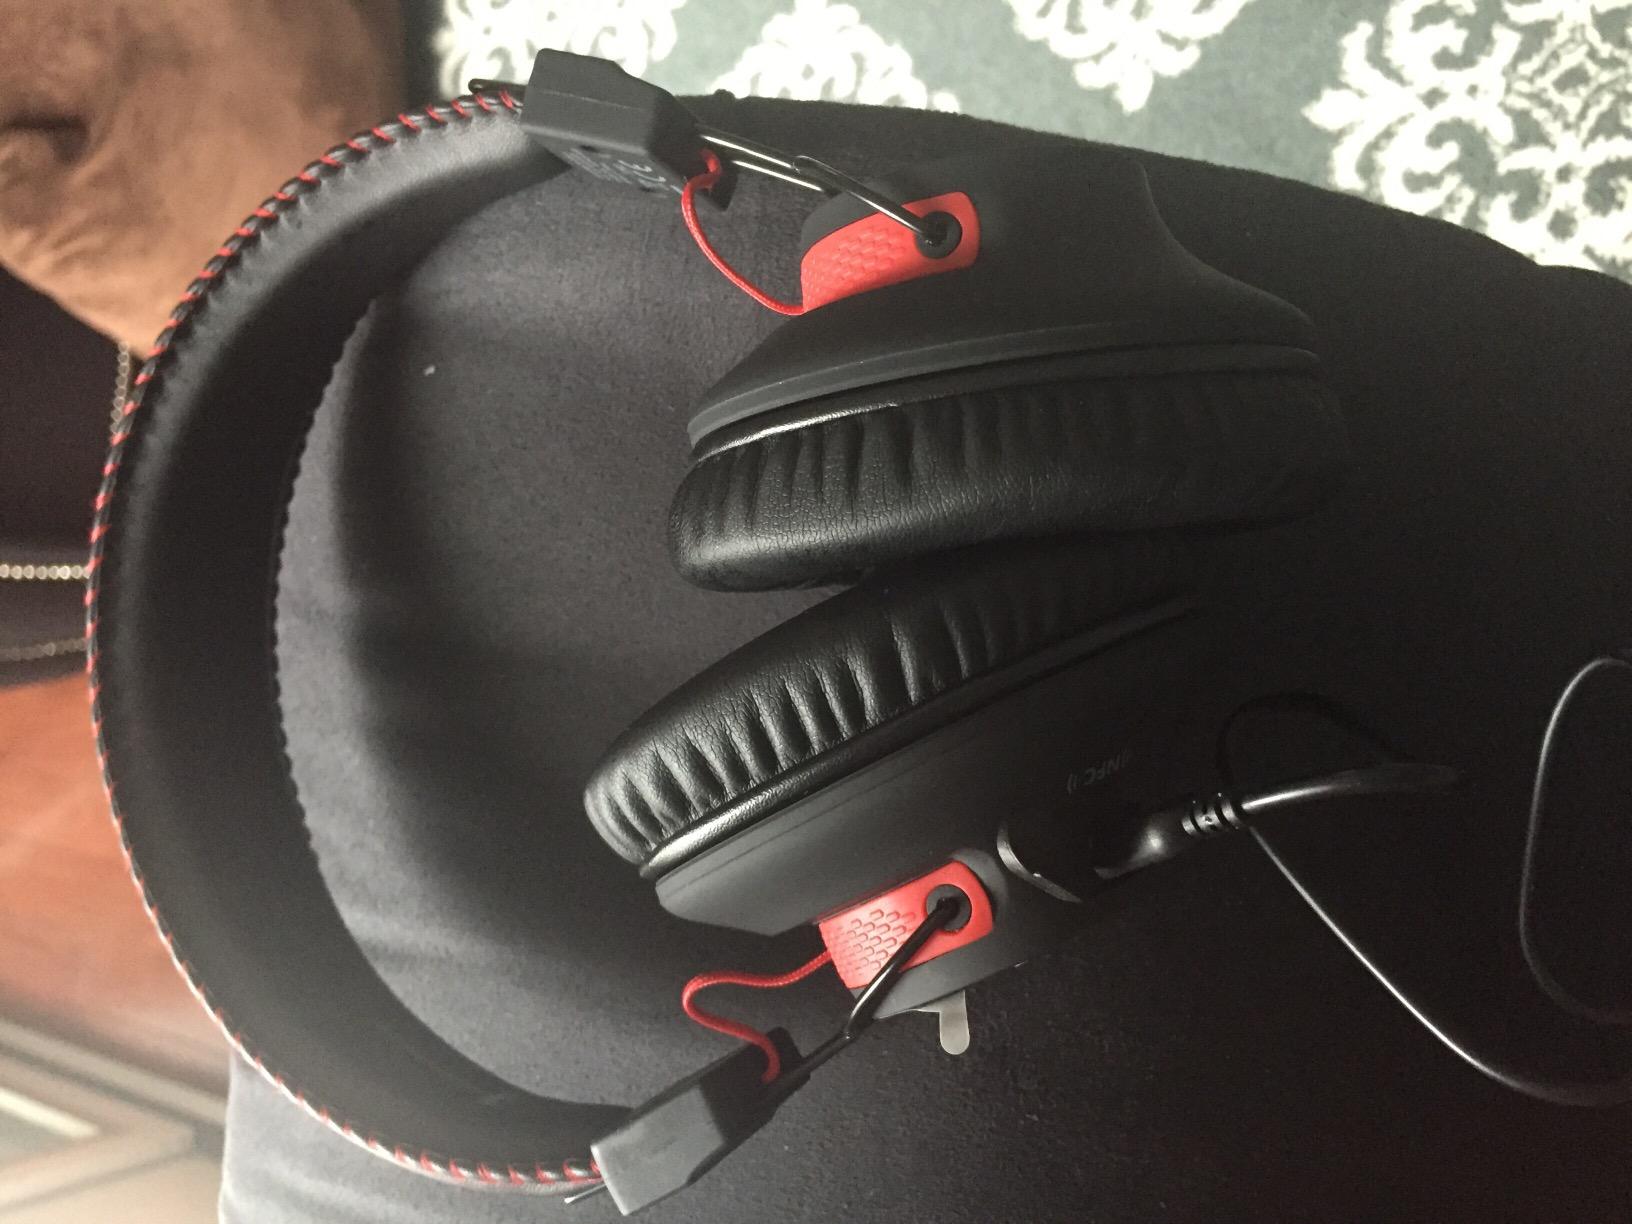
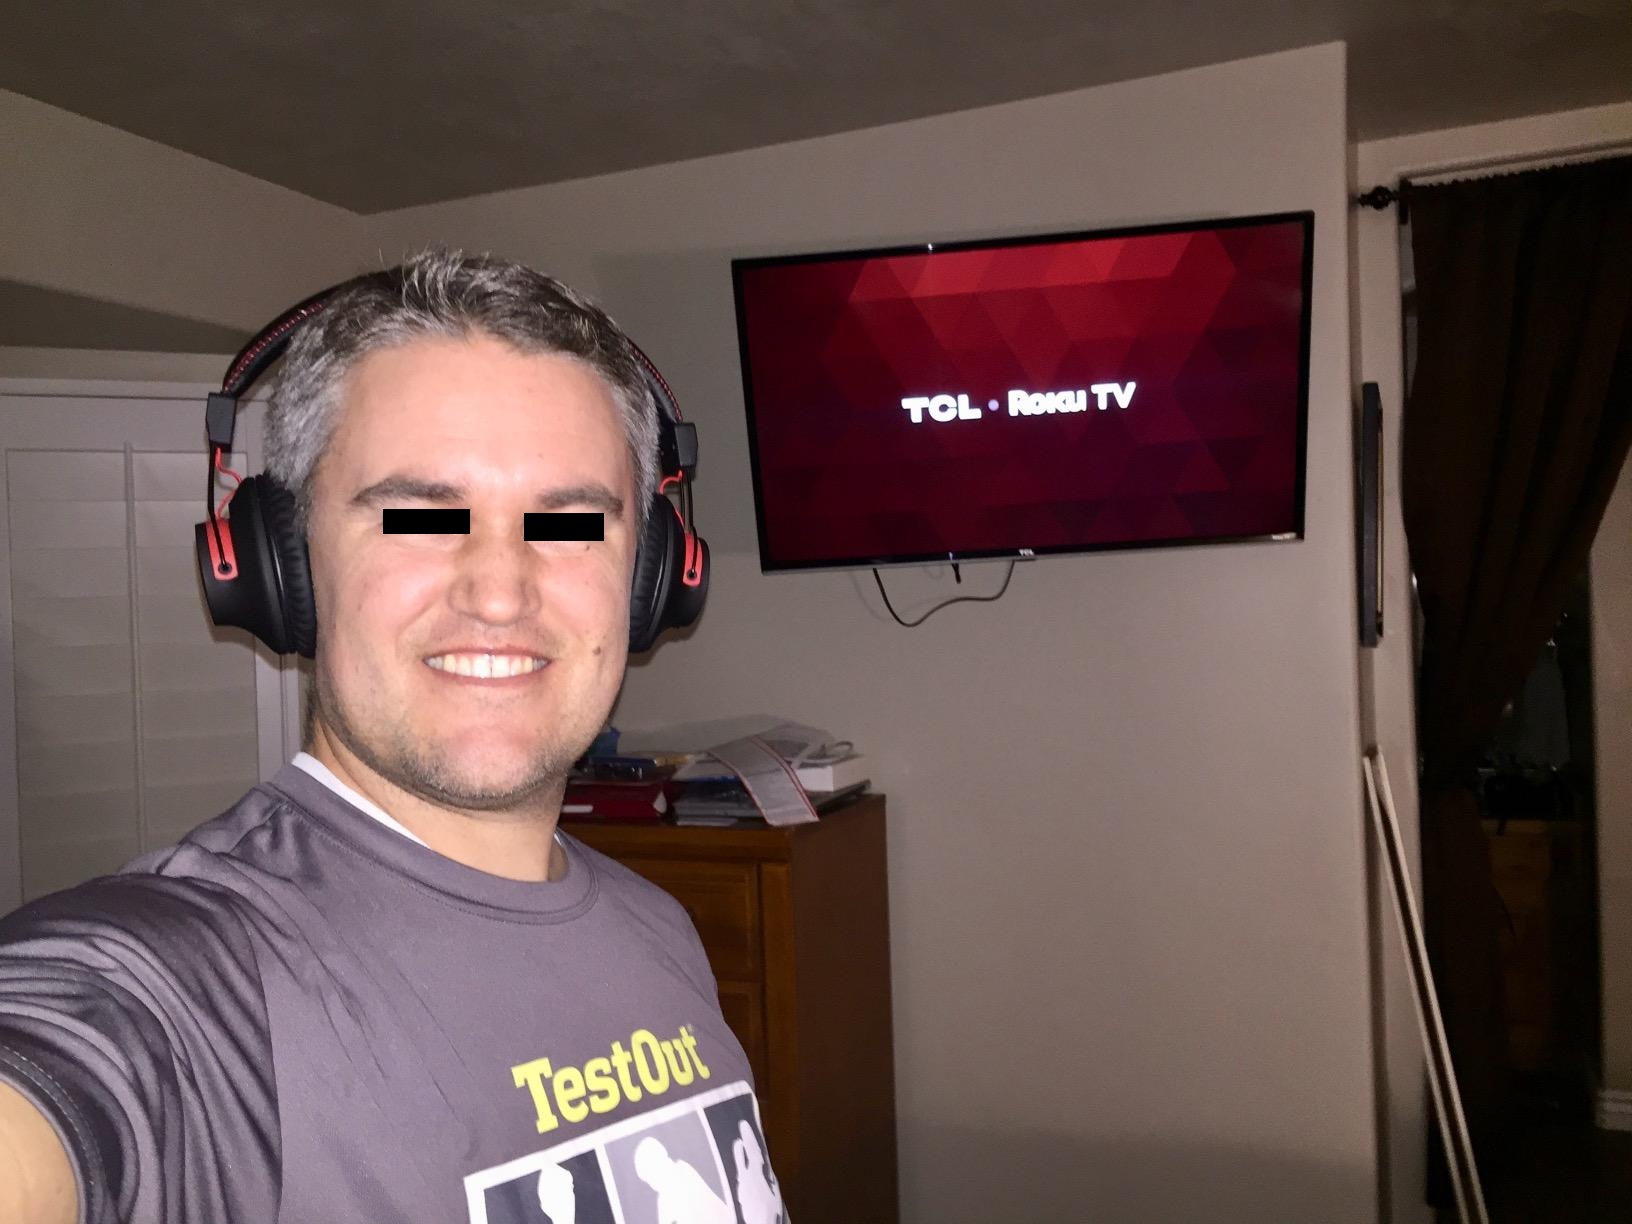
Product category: headphones
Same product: yes